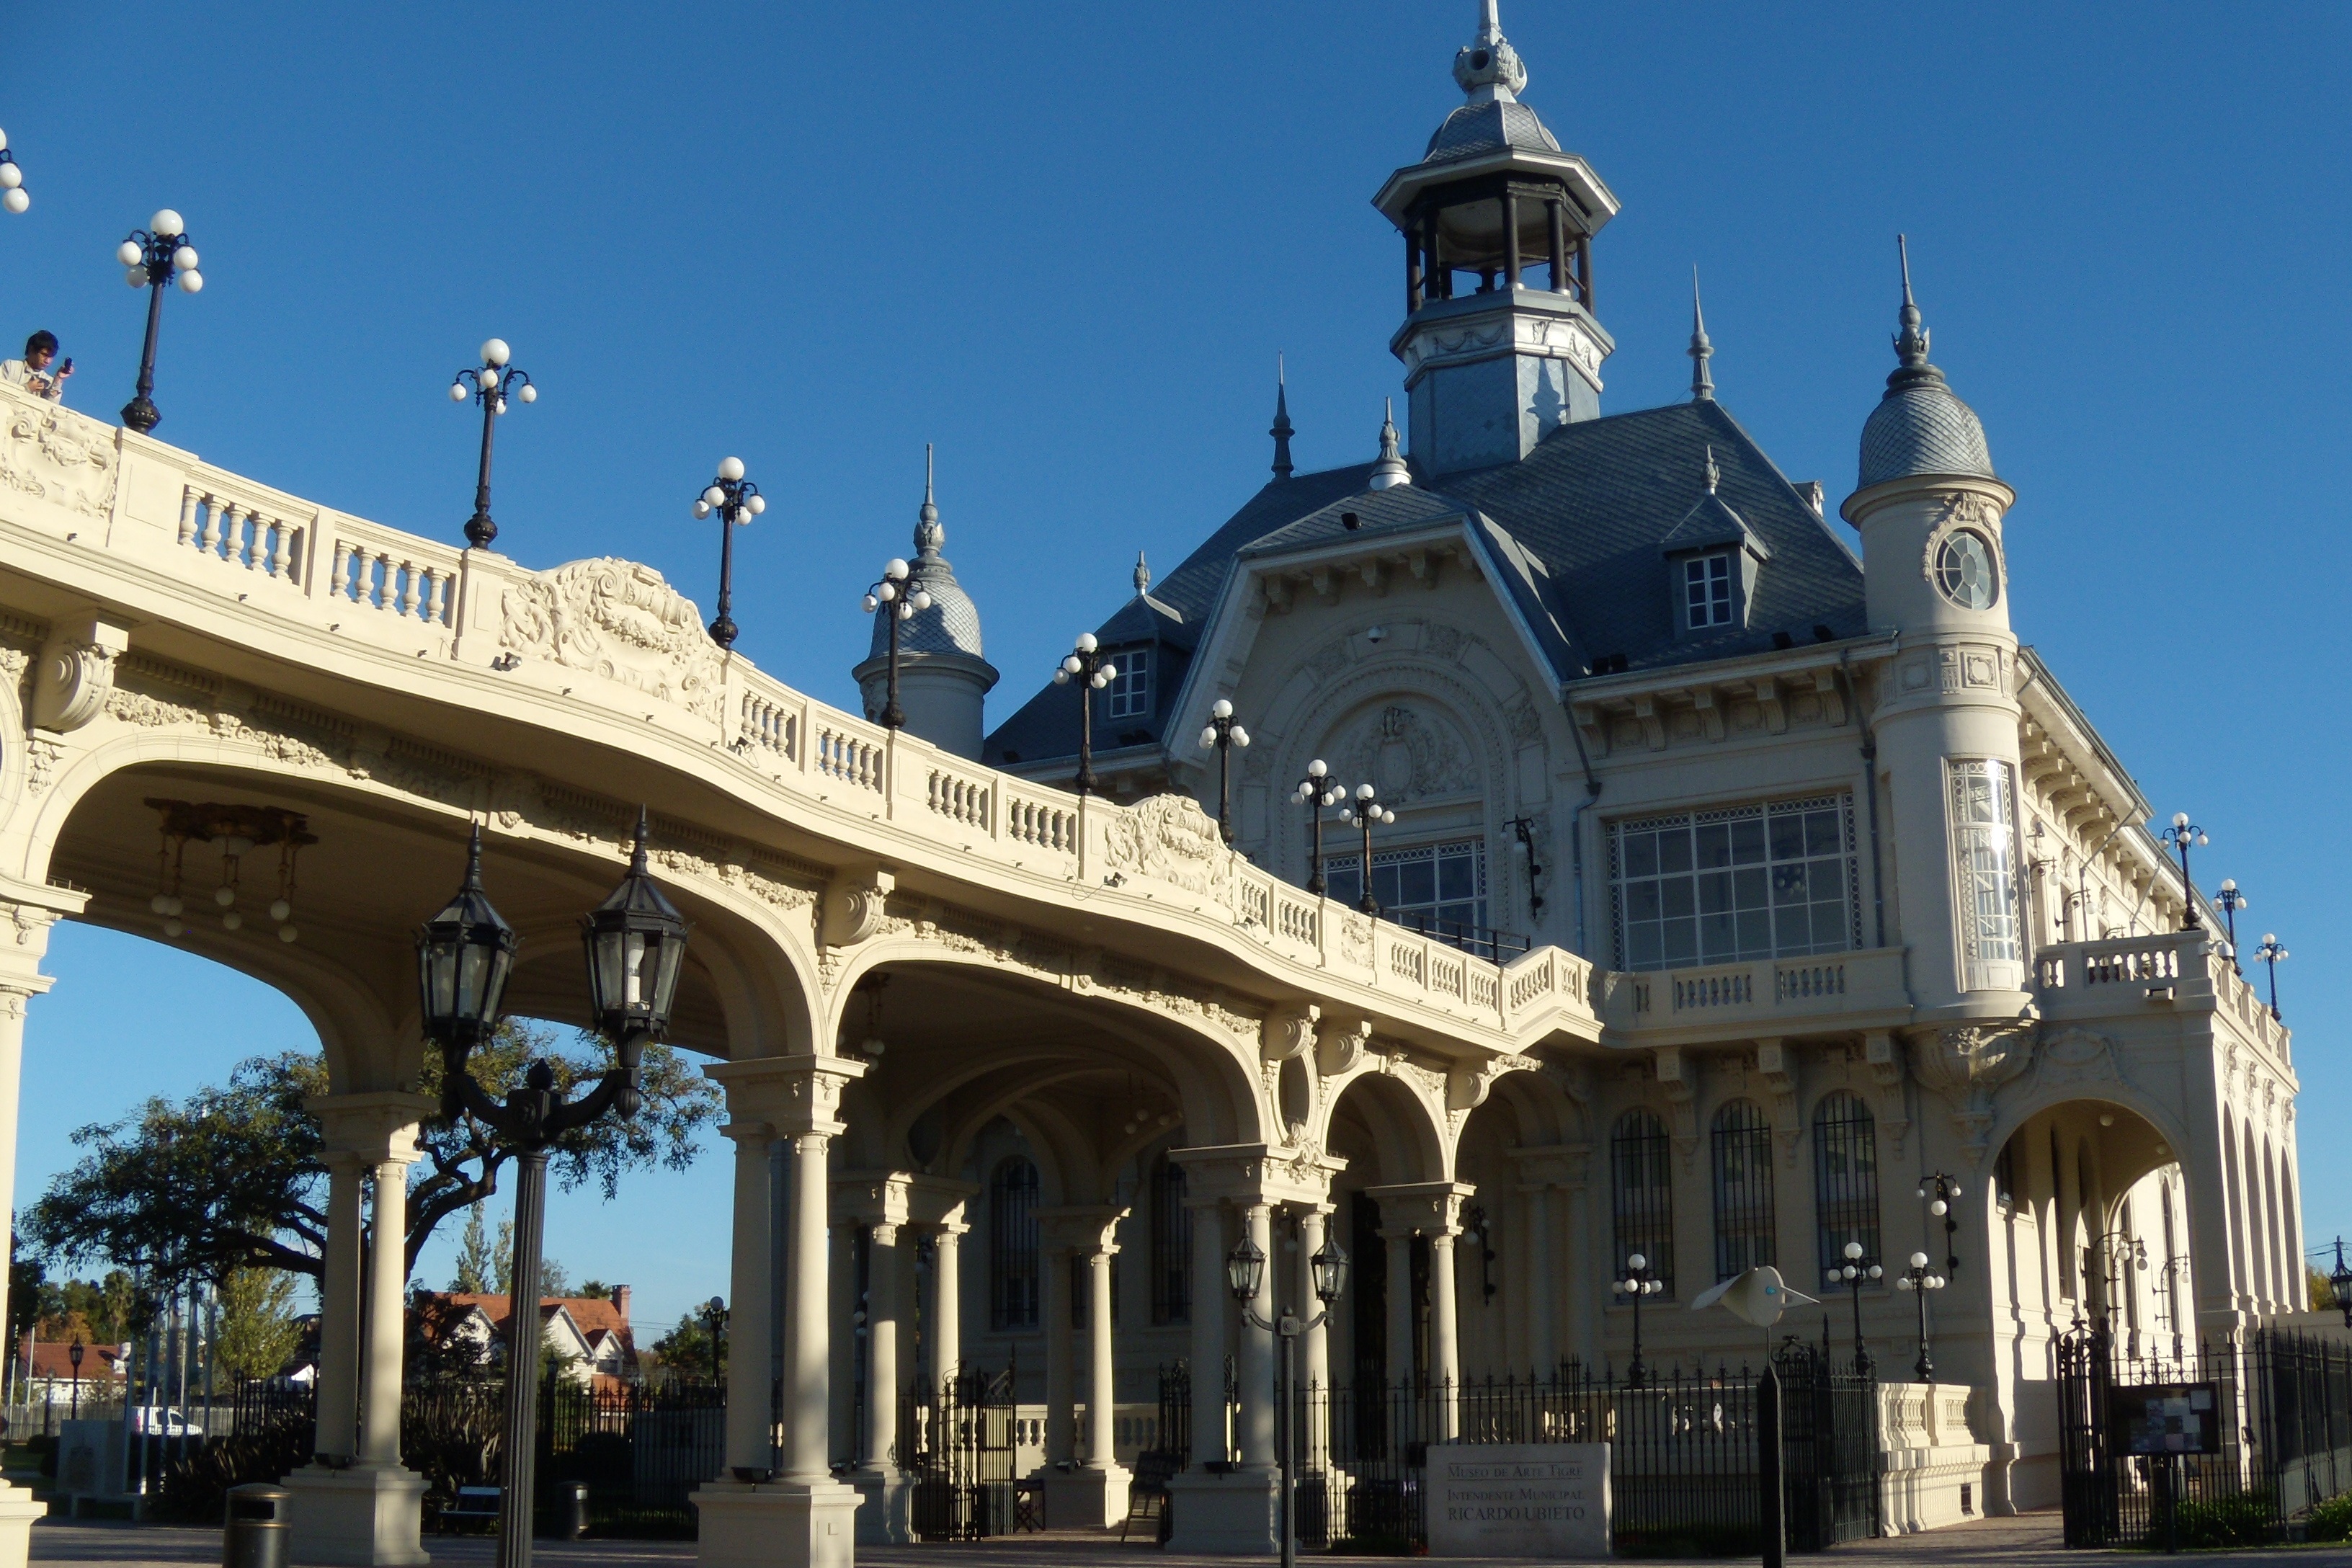
architecture, building, palace, museum, plaza, landmark, tourism, modern, art, hotel, tiger, argentina, town square, buenos aires